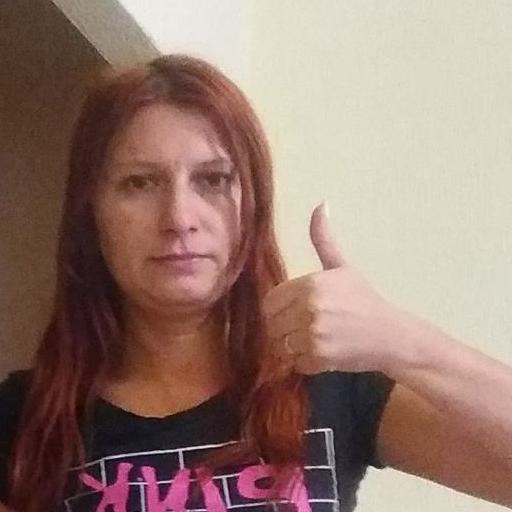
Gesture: like